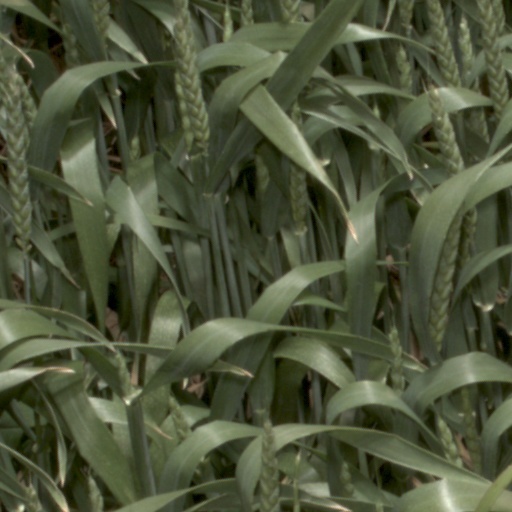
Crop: wheat